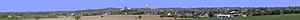
Bergkamen
Panorama
Bergkamen er en by i Tyskland med 52.054 indbyggere, beliggende i delstaten Nordrhein-Westfalen.